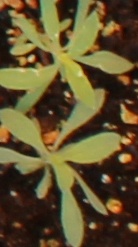
Label: Kochia